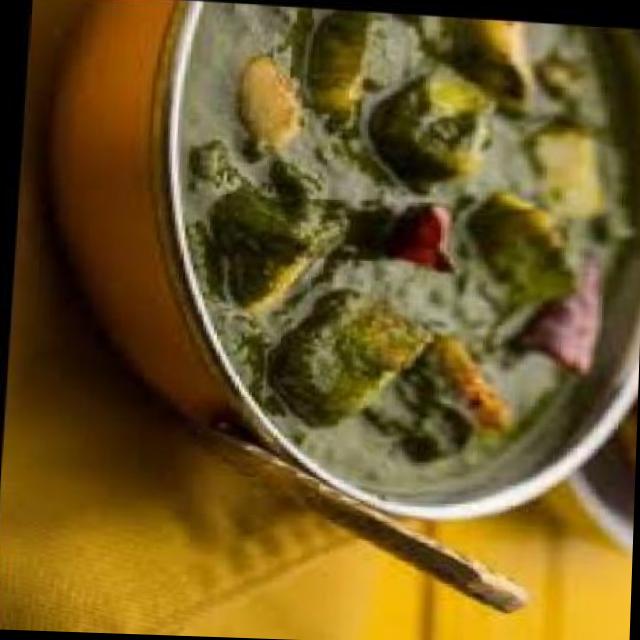
Dish: palak_paneer